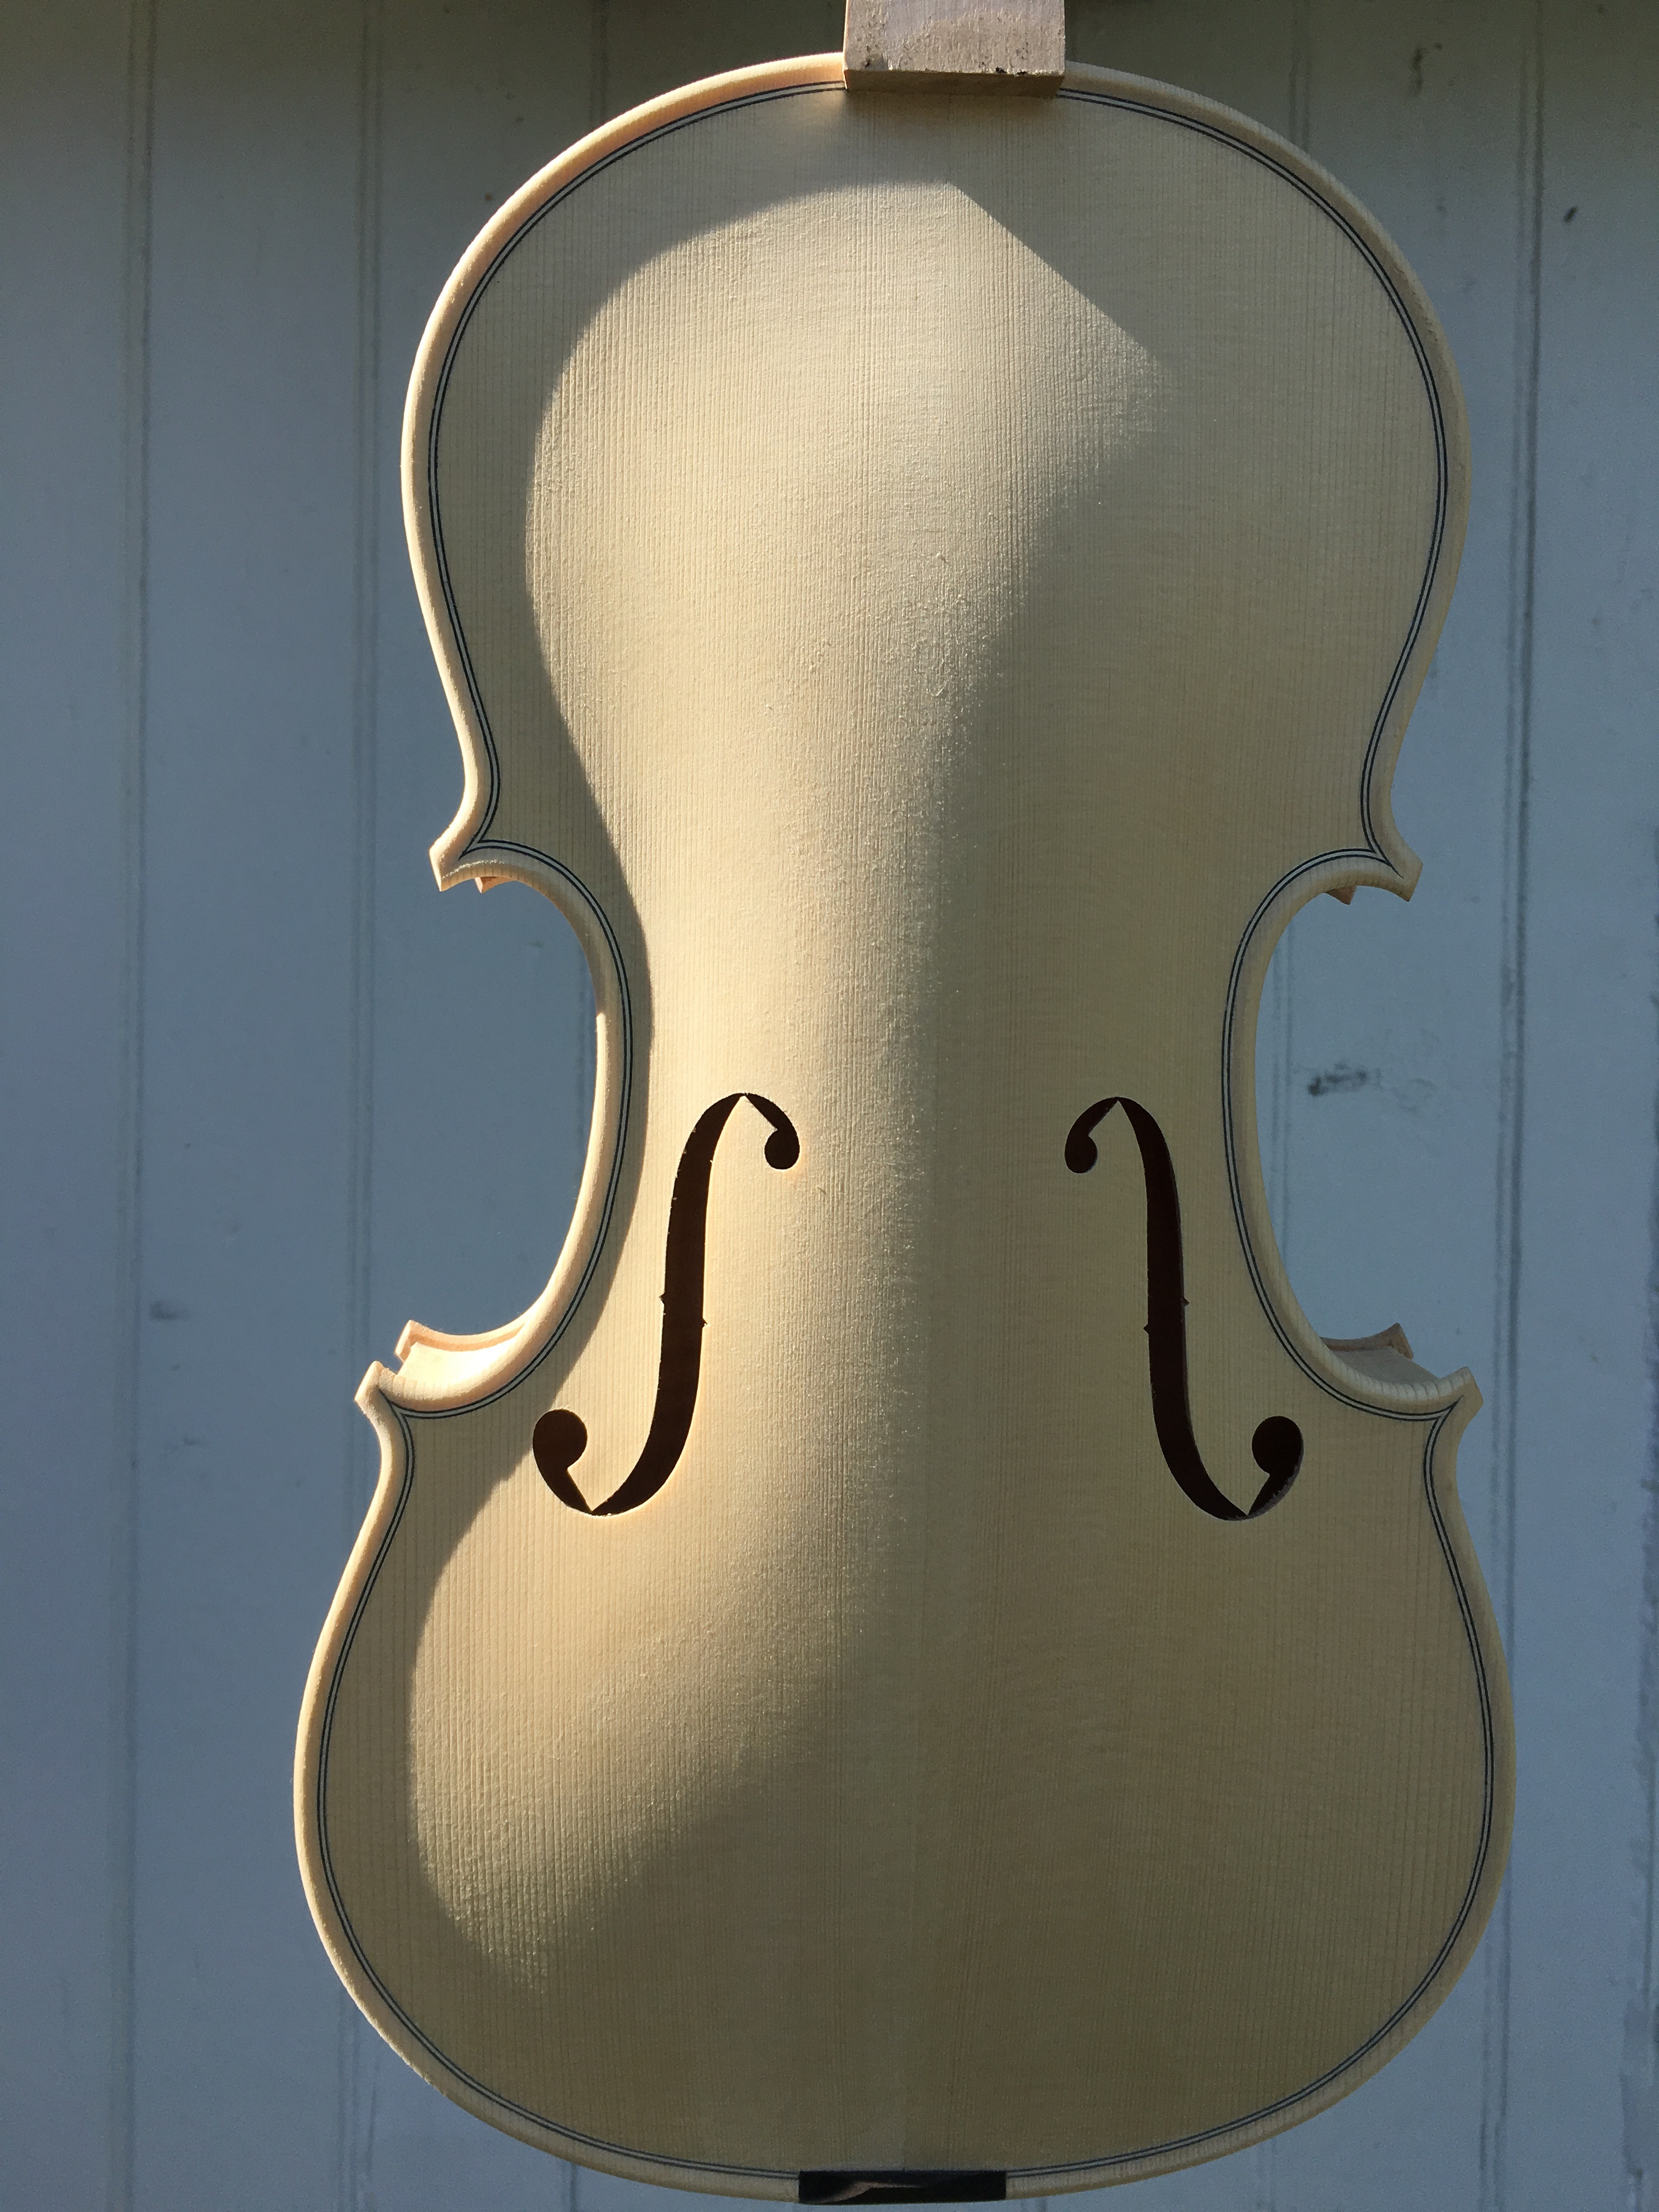
music, white, play, guitar, acoustic guitar, instrument, lighting, musical instrument, violin, classical, illustration, musical, cello, viola, fiddle, string instrument, bowed string instrument, violin family, plucked string instruments